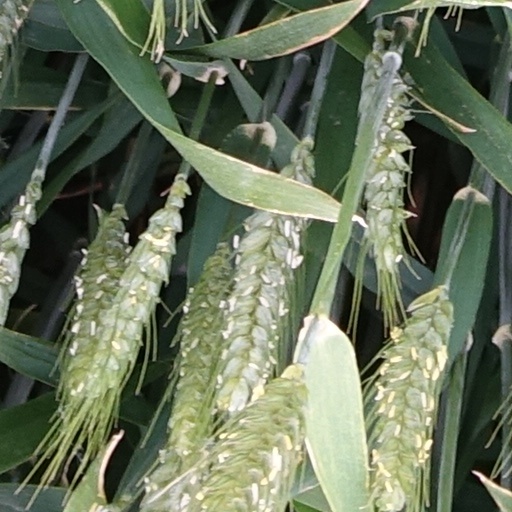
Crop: wheat